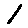
Label: 1